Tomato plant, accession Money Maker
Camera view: horizontal (90 deg, fisheye); turntable rotation: 150 degrees
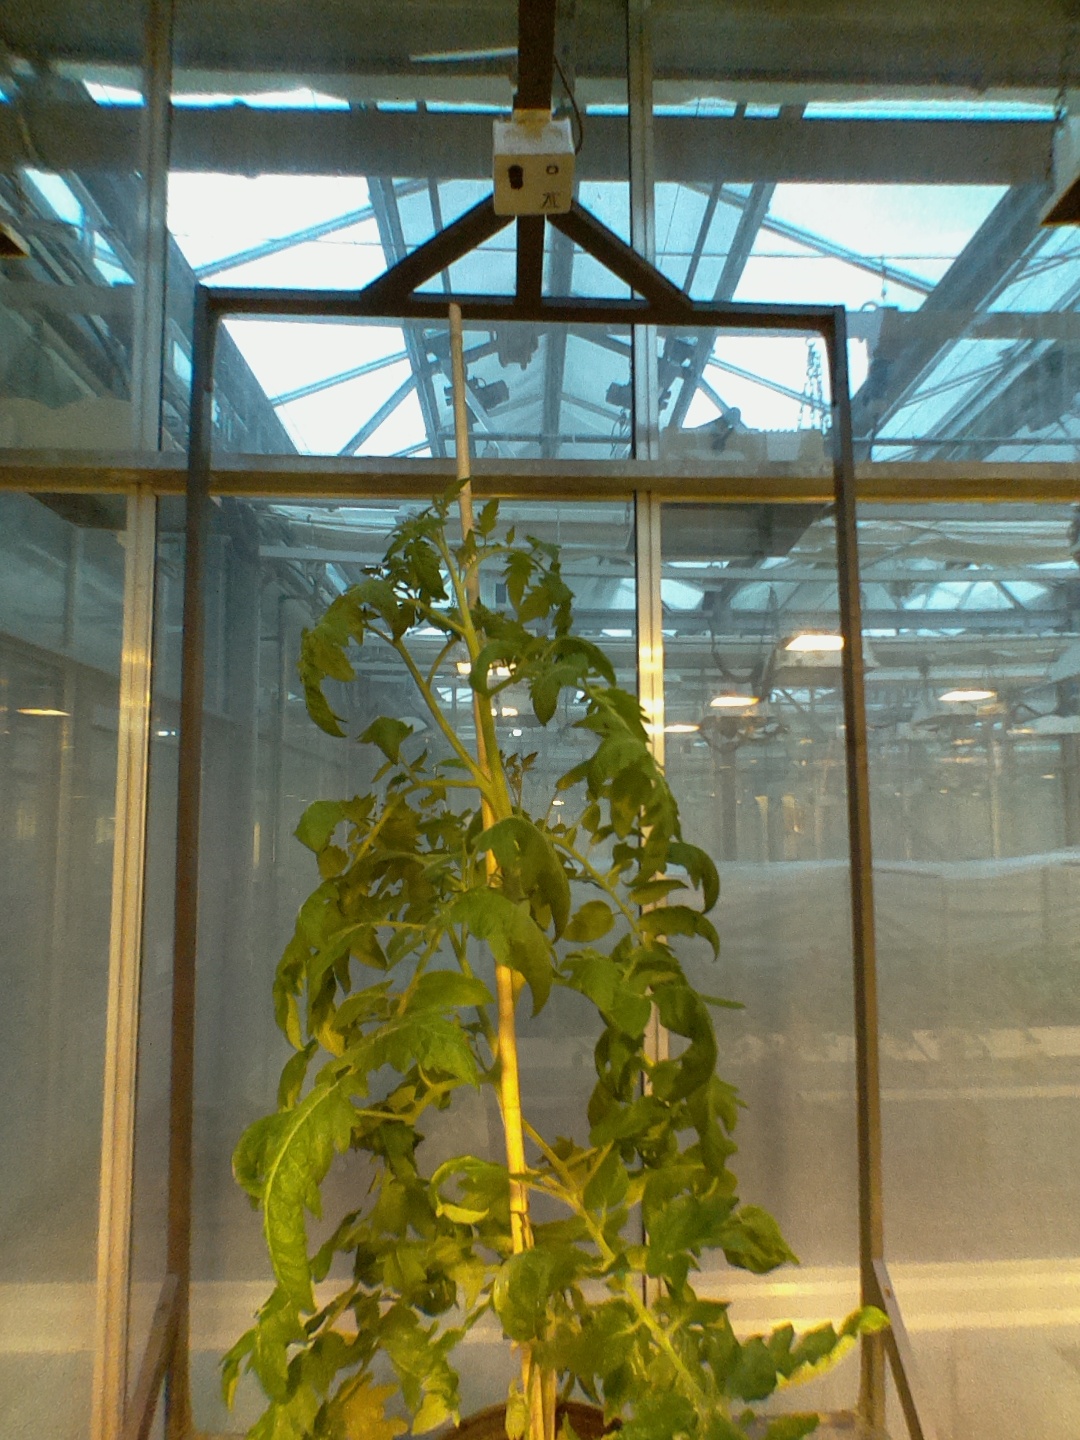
BBCH growth stage 70: Fruits at the main stem or branches visibles